Mont-de-Marsan

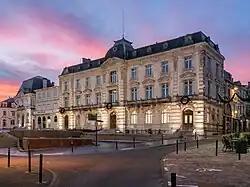
Town Hall

Stade Montois Club Omnisports is the city's main sports club: Stade Montois rugby and Stade Montois football are especially well-known. The city has around 9,000 sports licensees, which represents nearly 30% of its total population.